Tianjin

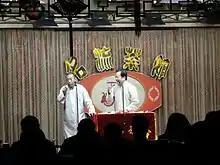
Crosstalk in Tianjin

The Tianjin Port Free Trade Zone is the only free trade zone in northern China. The zone was approved for establishment in 1991 by State Council. It is from Tianjin city proper, less than away from the wharf, and away from Tianjin Binhai International Airport.